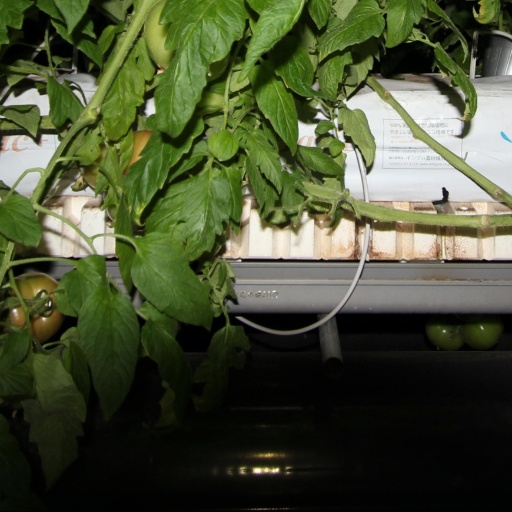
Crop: tomato